Michał Wołodyjowski

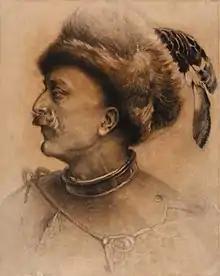
Michał Wołodyjowski from 'Colonel Wolodyjowski' (in the middle), played by Tadeusz Łomnicki

Jerzy Michał Wołodyjowski is a fictional Polish hero in Henryk Sienkiewicz's Trilogy: "With Fire and Sword", "The Deluge" and "Pan Wołodyjowski".